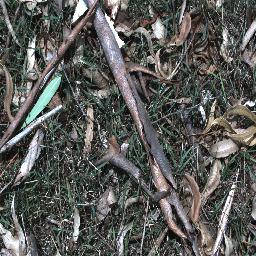
Label: negative